College basketball

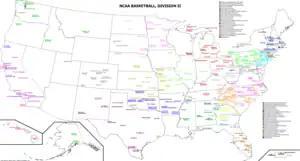
A map of all NCAA Division II basketball teams

In the early decades of college basketball, and well into the 1970s, many schools played as independents, with no conference membership. However, the rise of televised college sports in the 1980s led to the formation of many new conferences and the expansion of previously existing conferences. There are currently no Division I independent schools. The most recent D-I independent was Chicago State, which joined the Northeast Conference for the 2024–25 season.